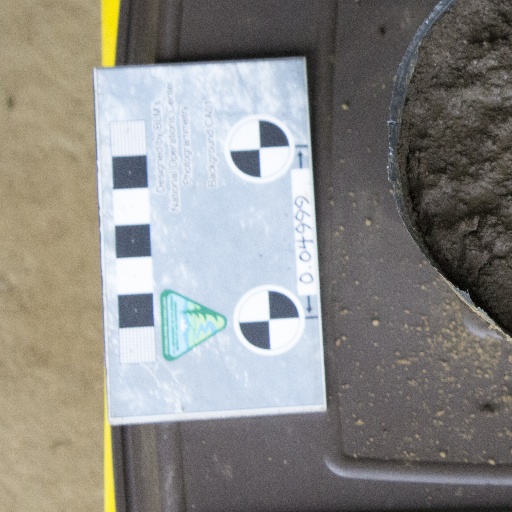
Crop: soybean